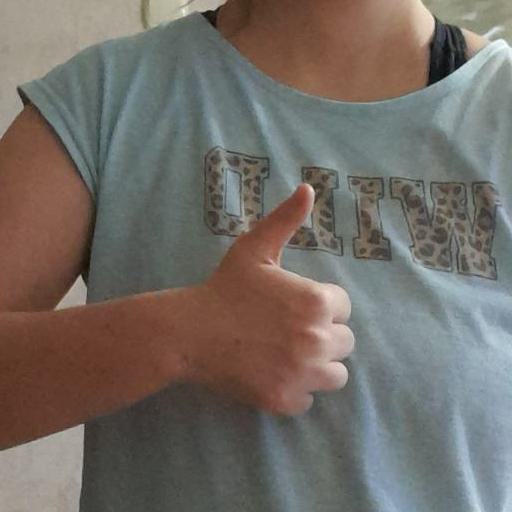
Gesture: like